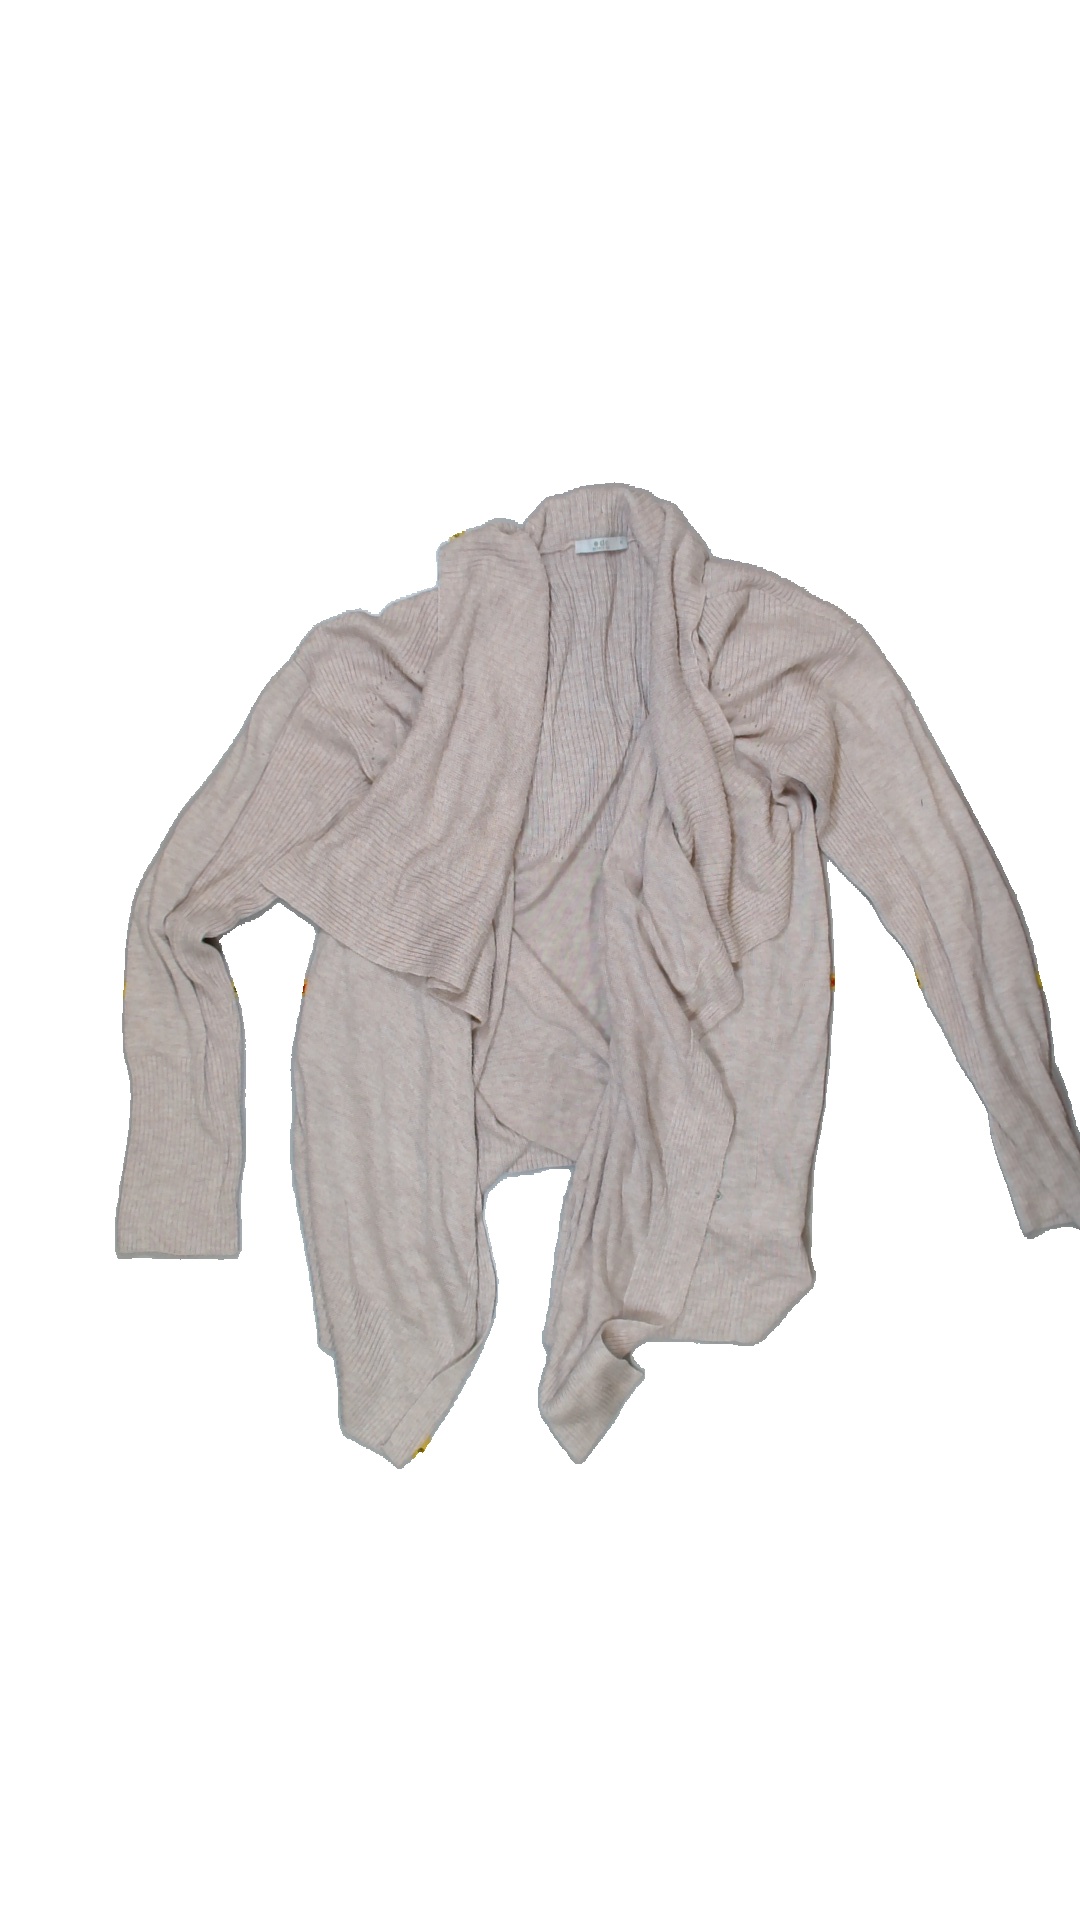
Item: Cardigan (Ladies)
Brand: Edc (esprit De Corps)
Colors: Beige
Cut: Loose
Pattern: Plain
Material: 59% poly 42% cotton
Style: No trend
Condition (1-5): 2
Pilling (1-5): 2
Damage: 0
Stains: No
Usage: Export
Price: <50